Wireless Washtenaw

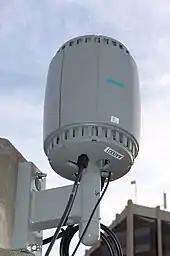
One of the Wireless Radios used in Downtown Ann Arbor. This one is located at 20/20 Communications headquarters.

In March 2007, 20/20 Communications completed the Wireless Washtenaw Pilot Phase. As of November, 2010, due to lack of funding, 123.net and 20/20 remain in the Pre-Deployment phase of setting up Wireless Washtenaw.